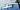
Number: 4